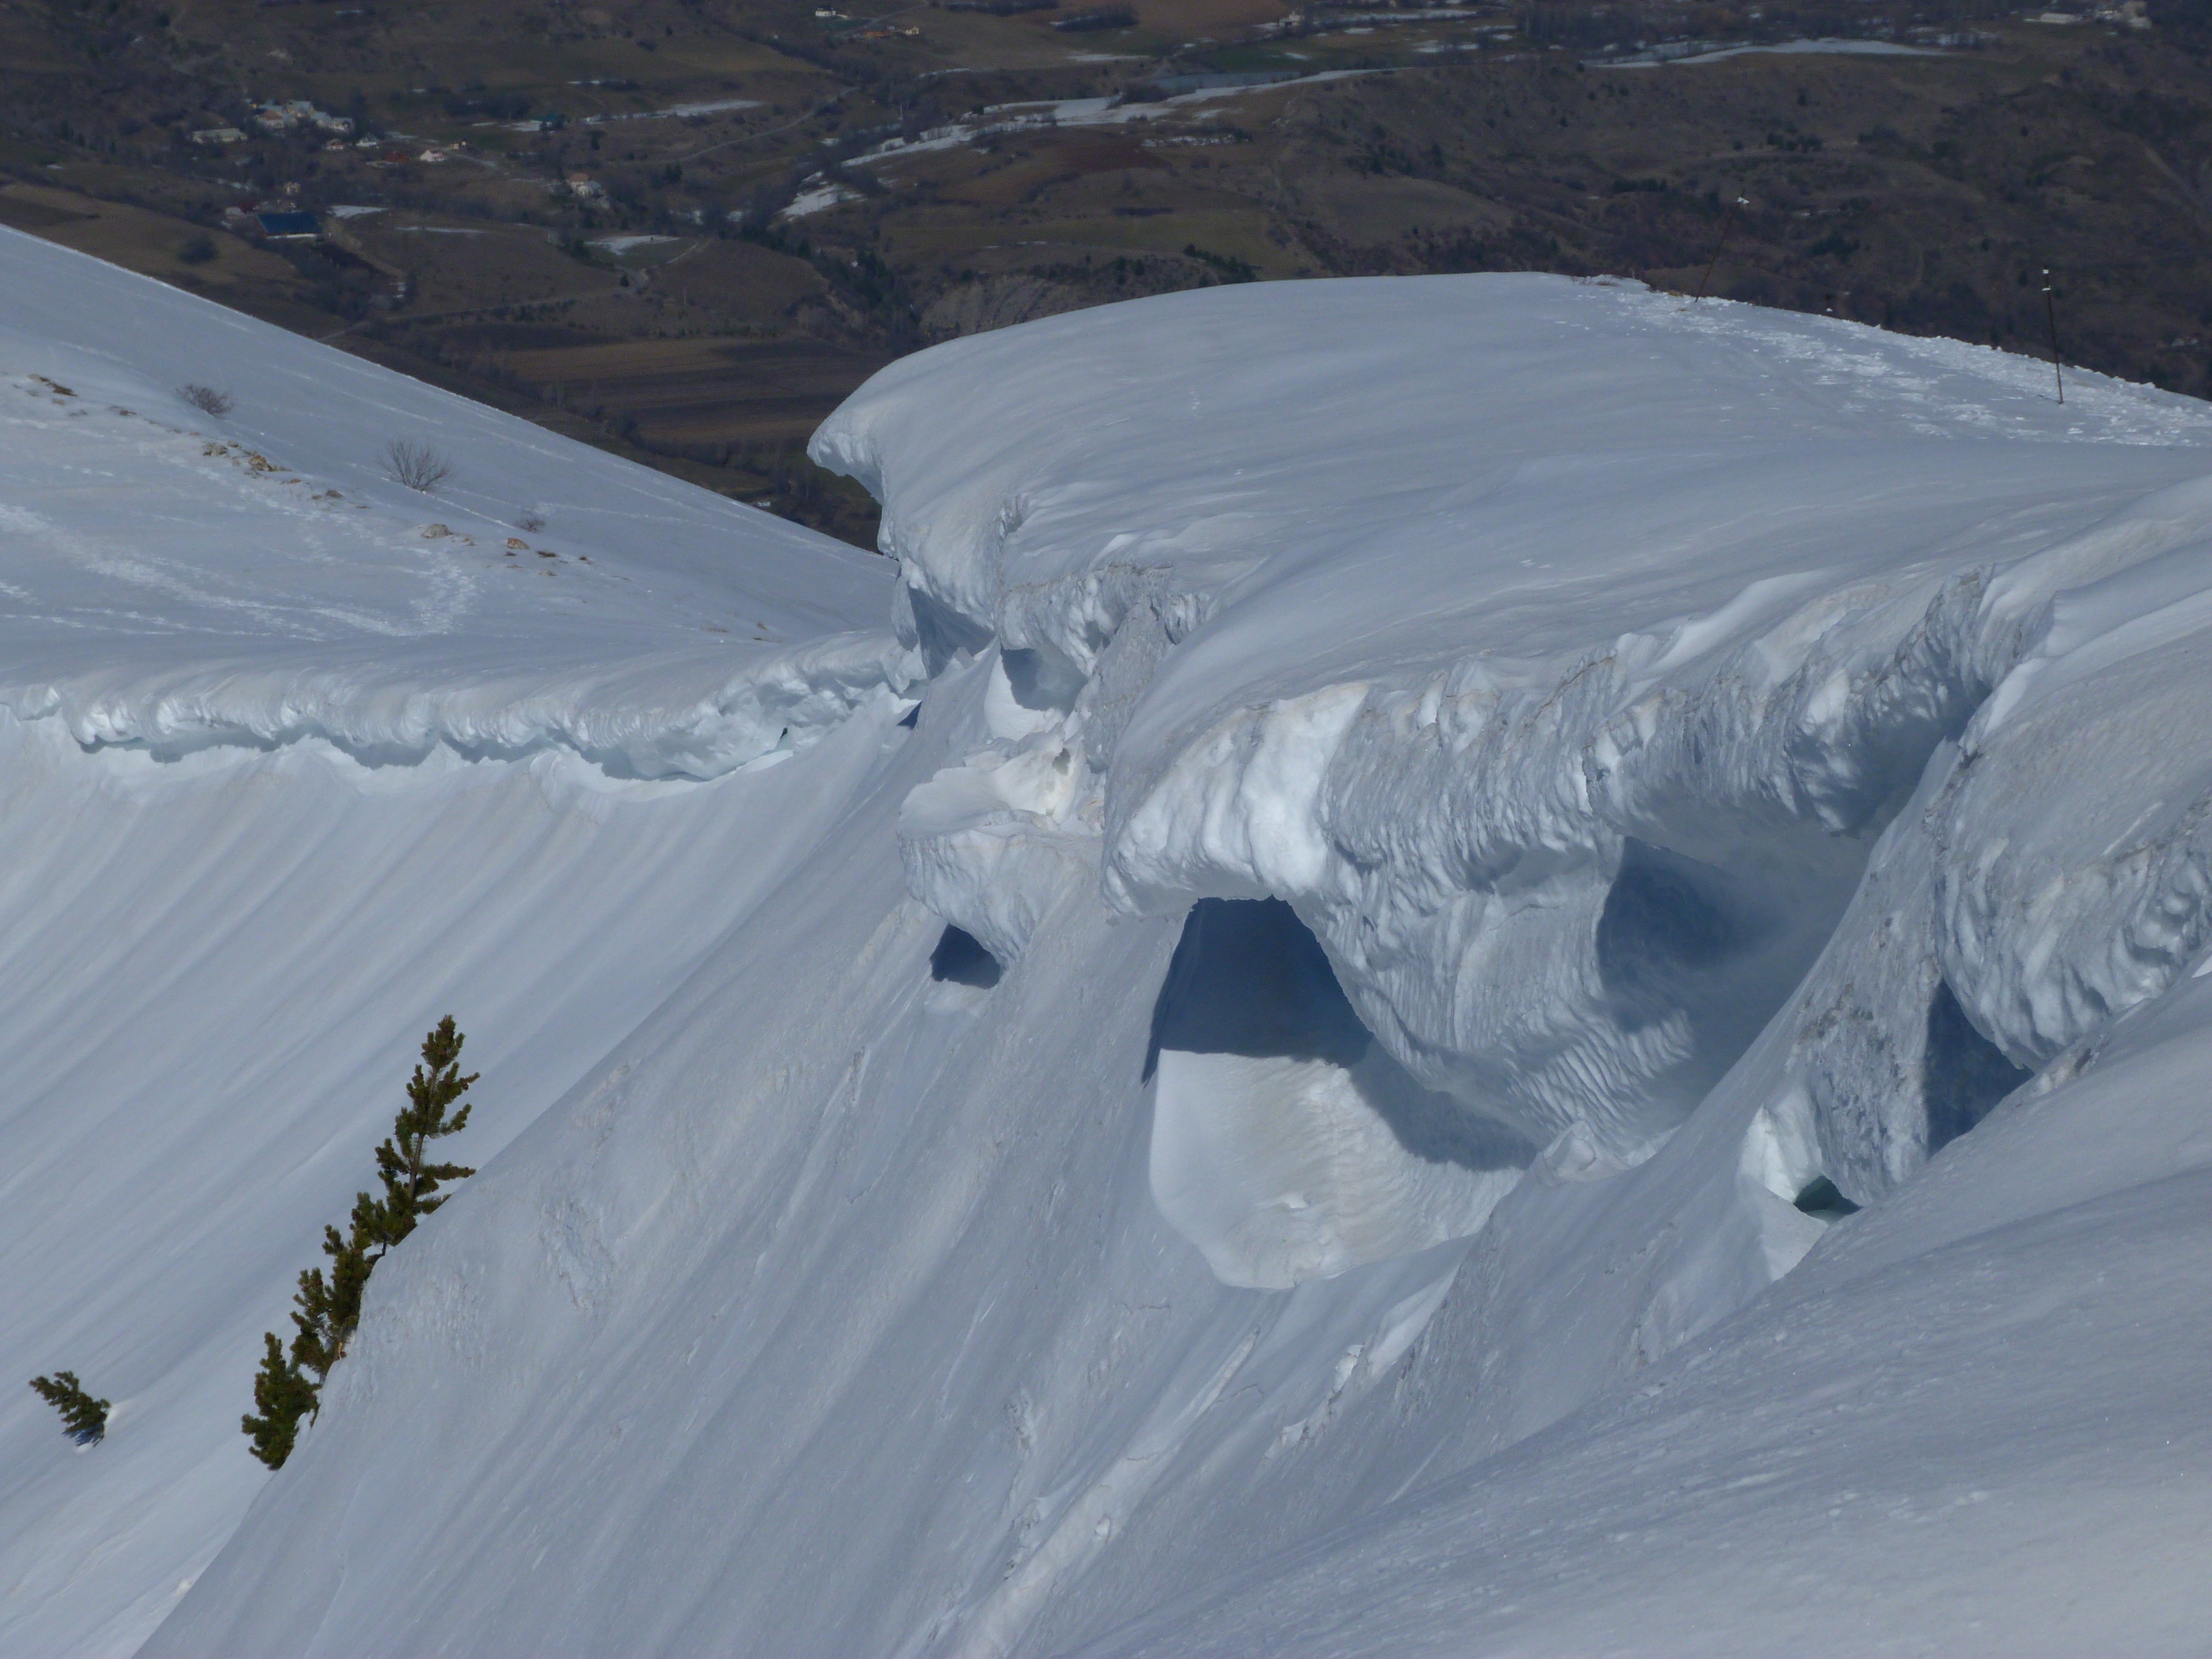
nature, mountain, snow, cold, winter, white, wind, mountain range, ice, arctic, altitude, season, alps, fragile, piste, freezing, ski touring, ski mountaineering, geological phenomenon, ice cap, snow cornices